The Finding of Moses (Veronese, Madrid)

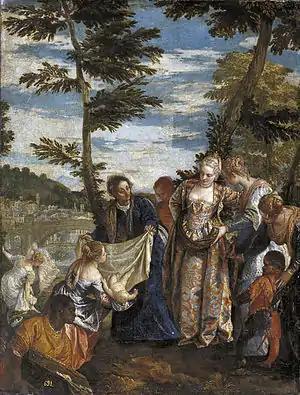
"The Finding of Moses" (c. 1580) by Paolo Veronese

The Finding of Moses is an oil-on-canvas painting by Paolo Veronese, executed "c." 1580. It is held in the Museo del Prado, in Madrid. It is one of at least eight variants of the subject of the finding of Moses by him and his studio.